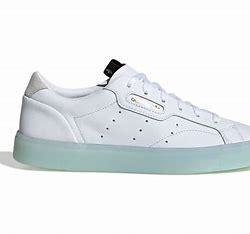
Brand: Adidas
Model: Sleek